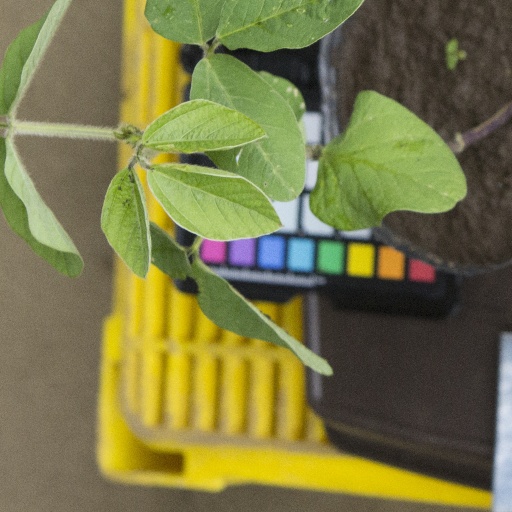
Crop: soybean